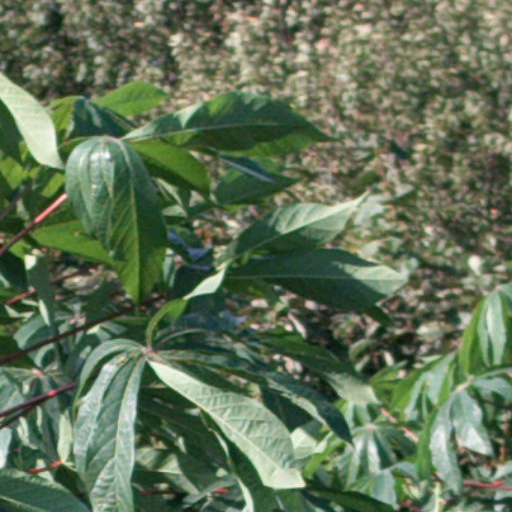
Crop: cassava